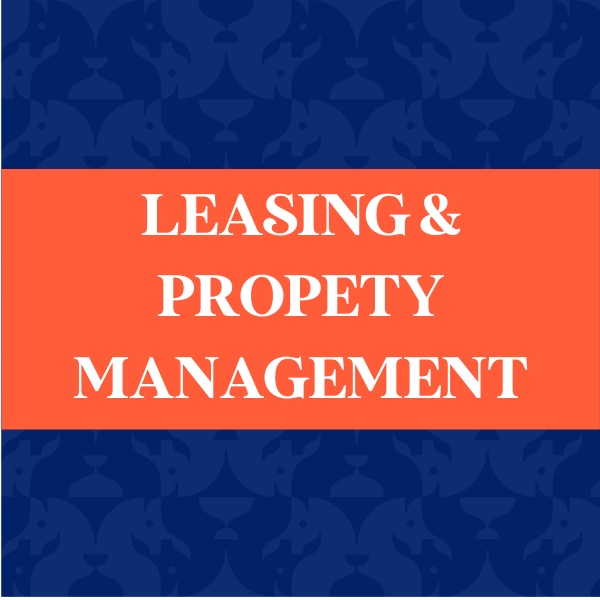
Leasing & Property Management
Course Credit: PLE Credits: 3 Hours Elective CE Credits: 3 Hours Elective Course access is for 6 months from the enrollment date This course is an introduction into Leasing and Property Management. The groundwork of understanding different types of leases, types of estates, and residential and commercial property management is established in this title. This is a great course for a residential agent or beginner commercial agent to get their feet wet in the process of Leasing and Property Management.
Brand: Perry Real Estate College
Category: Services > Professional Services > Property Management